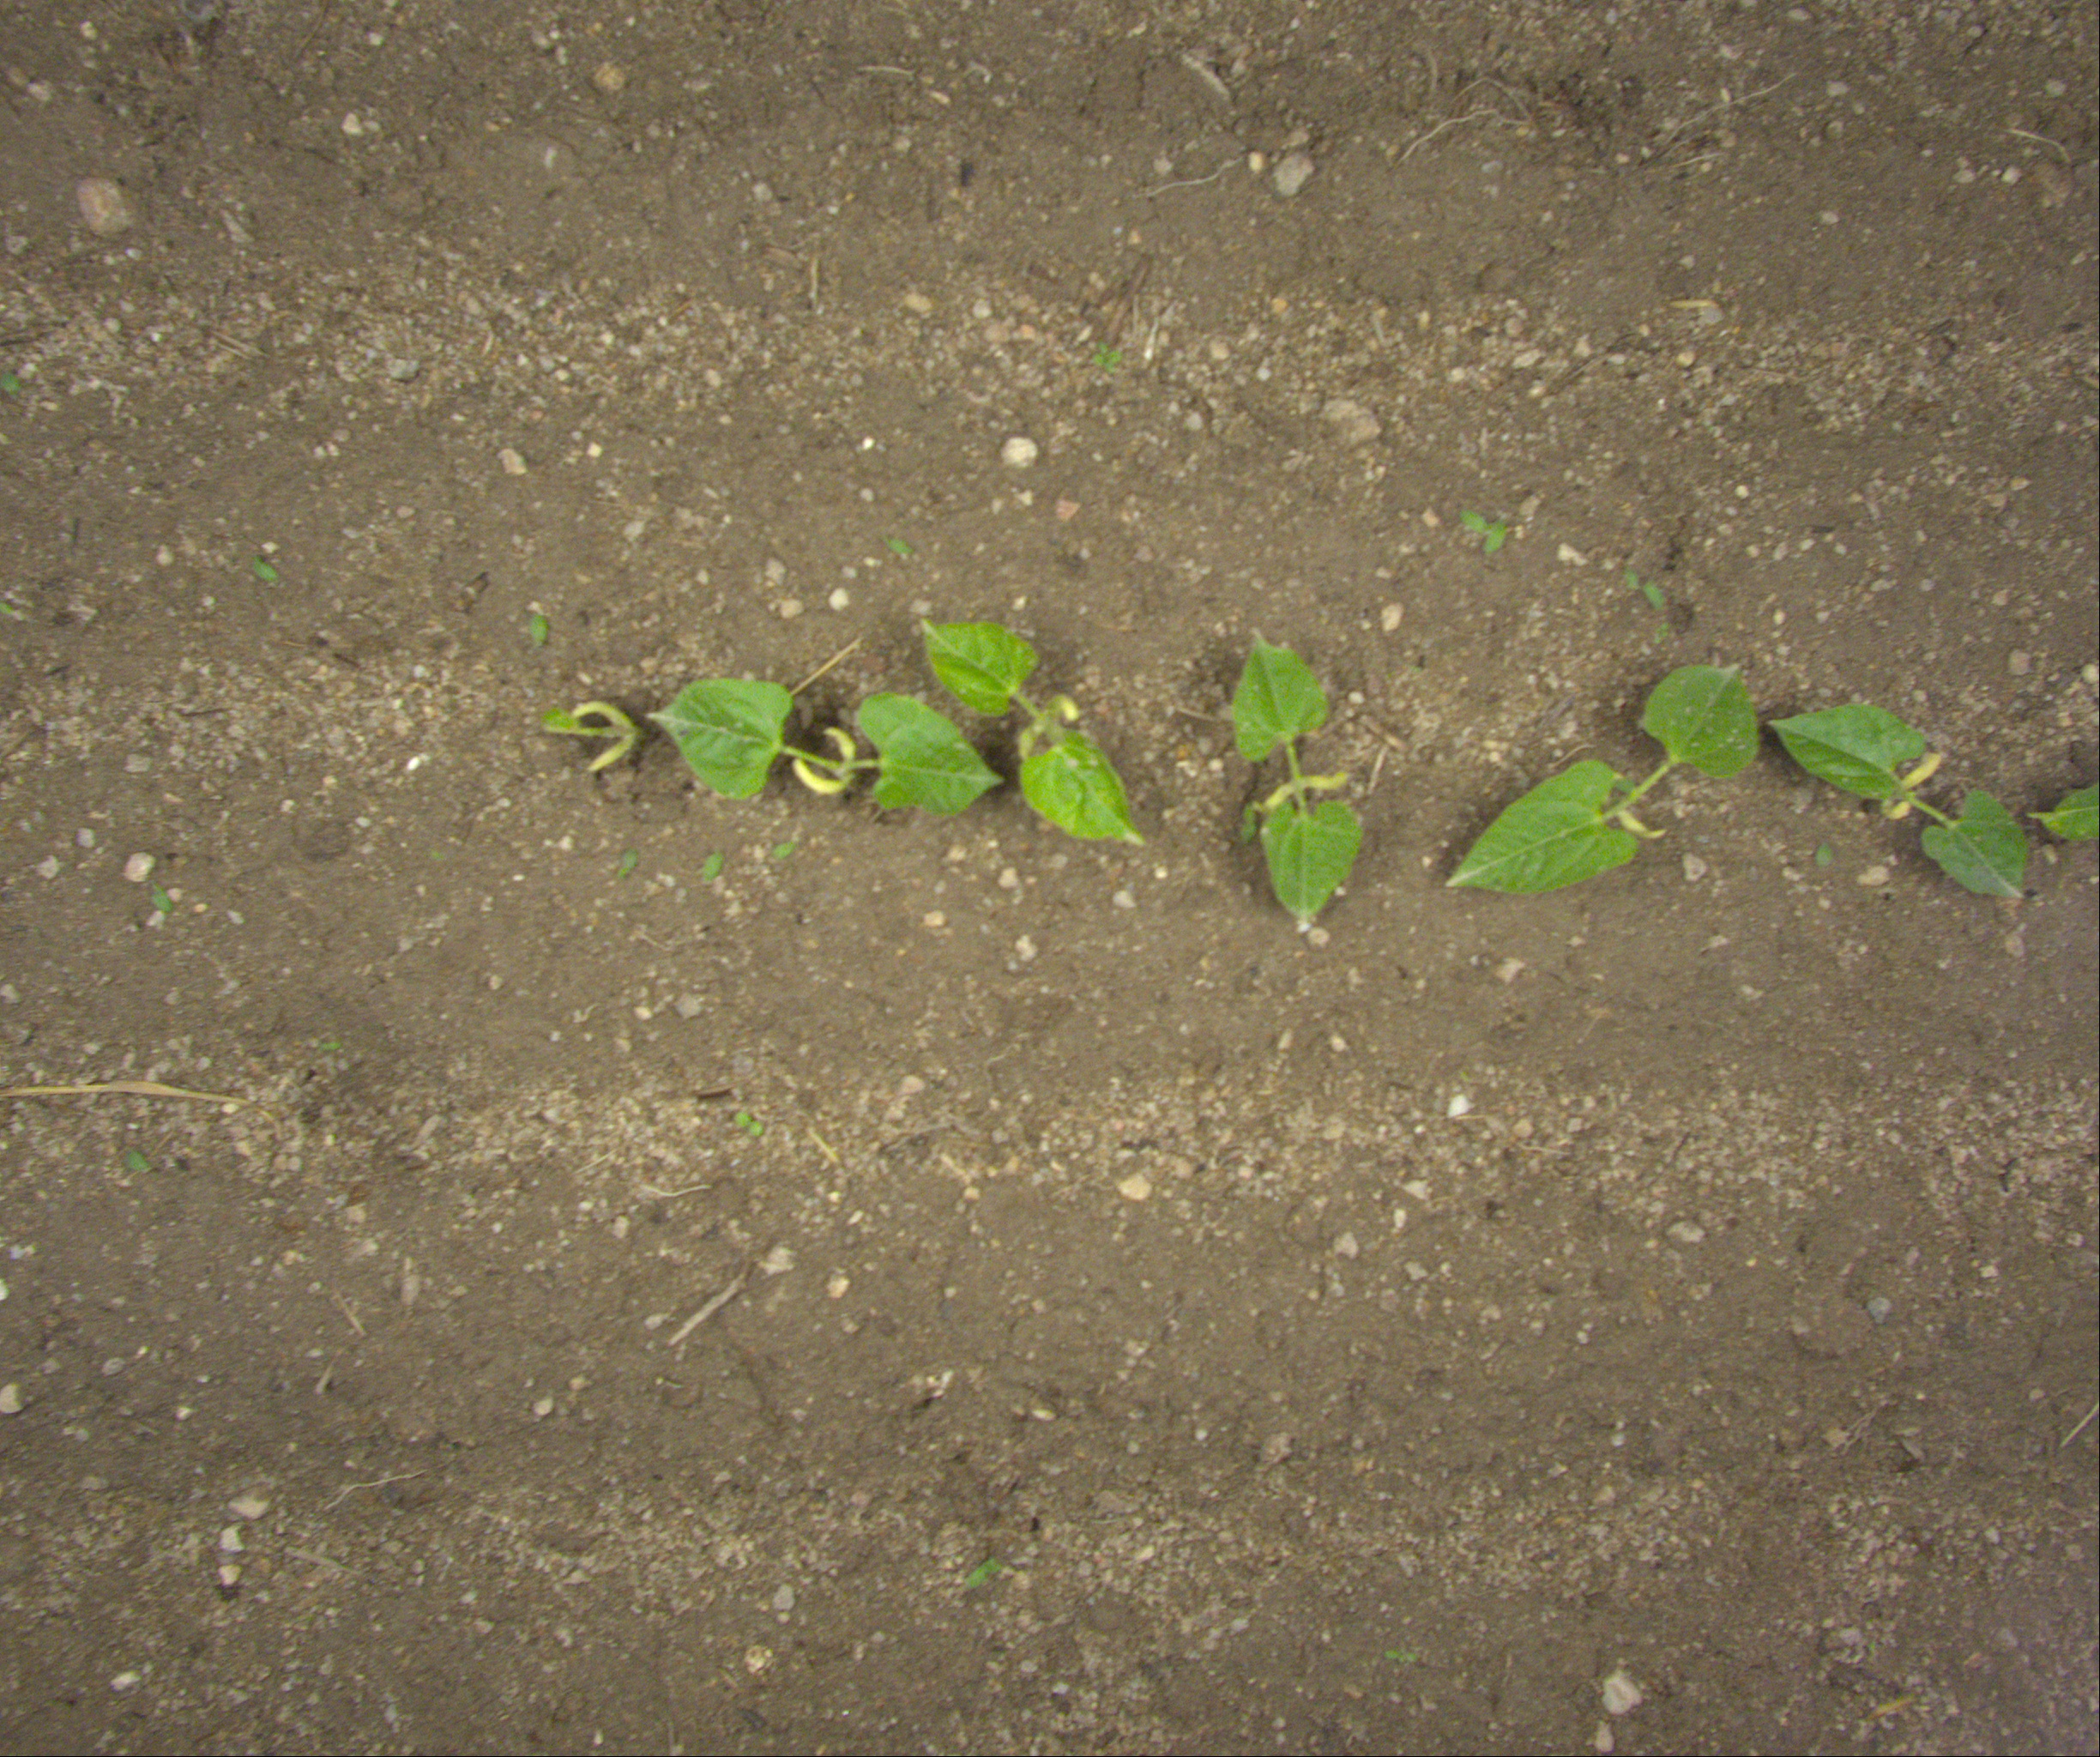
Crop: bean
Objects: bean, bean, bean, bean, bean, bean, stem_bean, stem_bean, stem_bean, stem_bean, stem_bean, stem_bean